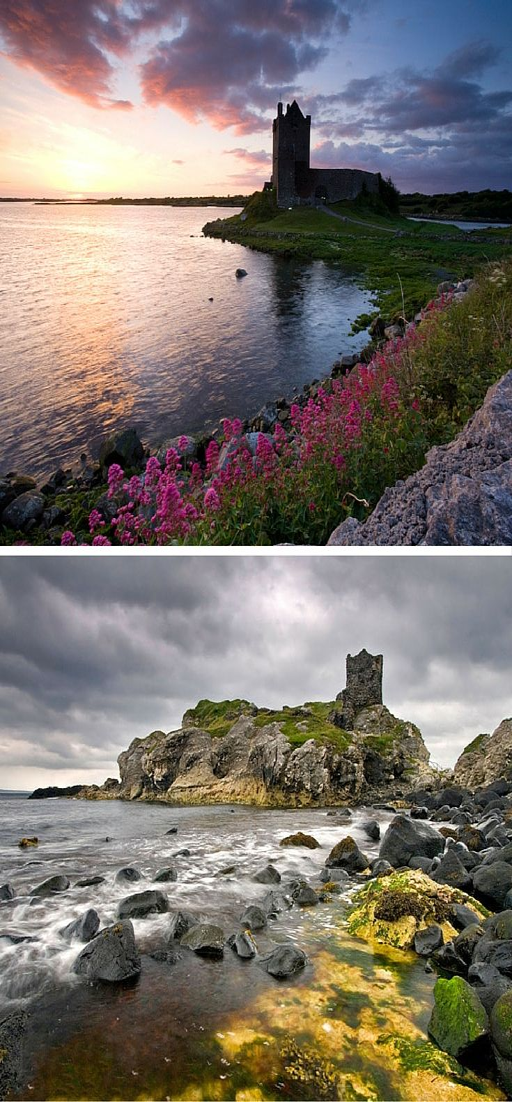
stunning castles that are straight out of your dreams